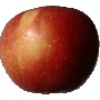
Label: images